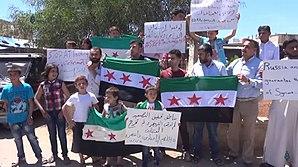
Manifestation à Khan Cheikhoun contre les attaques chimiques, le 12 mai 2015.
Khan Cheikhoun ou Khan Shaykhun est une ville du gouvernorat d'Idleb, en Syrie. Sa population en 2011 est de 52 972 personnes. C'est le chef-lieu du sous-district homonyme.
L'attaque chimique de Khan Cheikhoun, parfois désignée comme le massacre de Khan Cheikhoun, est une attaque à l'arme chimique perpétrée par le régime de Bachar el-Assad le 4 avril 2017, au cours de la guerre civile syrienne. L'attaque est menée par l'aviation des Forces armées syriennes sur la ville de Khan Cheikhoun, tenue par les forces rebelles alors engagées dans une offensive au nord de Hama. Le gaz utilisé, du sarin possiblement mélangé avec du chlore, provoque la mort de 100 à 200 civils et fait environ 500 blessés.